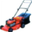
Label: lawn_mower